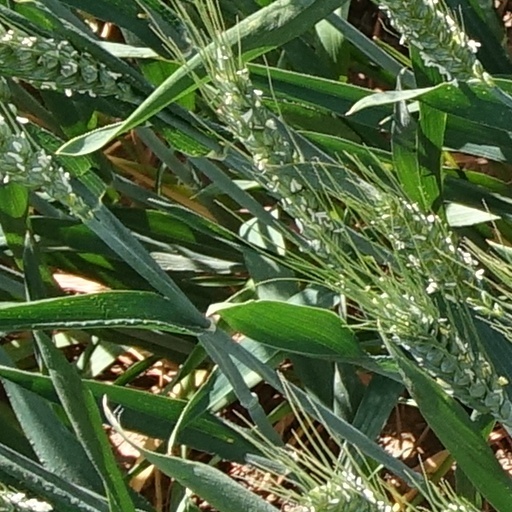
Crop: wheat